William Colford Schermerhorn

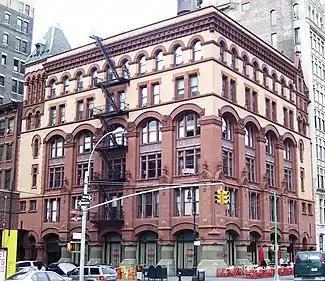
The 1888 Schermerhorn Building

After being admitted to the bar in 1842, he commenced the practice of law, with an office at 41 Liberty Street, where he managed the large Schermerhorn estate. He also served as a long-time trustee of the New York Life Insurance and Trust Company.